London Necropolis Company

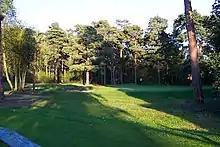
Golf course

The success of the LNC relied on taking over all, or at least a significant portion, of the burials of London's dead. However, while the Metropolitan Interment Amendment Act 1852 had repealed Chadwick's scheme for two very large cemeteries near London, it had also permitted London's parishes to make their own arrangements for the burial of their dead. Each parish could make arrangements with the cemetery of its choosing, or use money from the rates to create their own cemeteries. The financial mismanagement and internal disputes within the LNC had delayed the opening of Brookwood Cemetery by 18 months, and during this period new cemeteries nearer London had opened or were nearing completion. While some parishes did choose Brookwood as their burial site, many preferred either to make arrangements with less distant cemeteries, or to buy land on the outskirts of London and open their own suburban cemeteries. Concerns over the financial irregularities and the viability of the scheme had led to only 15,000 of the 25,000 LNC shares being sold, severely limiting the company's working capital and forcing it to take out large loans. Buying the land from Lord Onslow, compensating local residents for the loss of rights over Woking Common, draining and landscaping the portion to be used for the initial cemetery, and building the railway lines and stations were all expensive undertakings. With far fewer burial contracts with London parishes than had been anticipated, by the time Brookwood Cemetery opened in November 1854 the LNC was on the verge of bankruptcy.